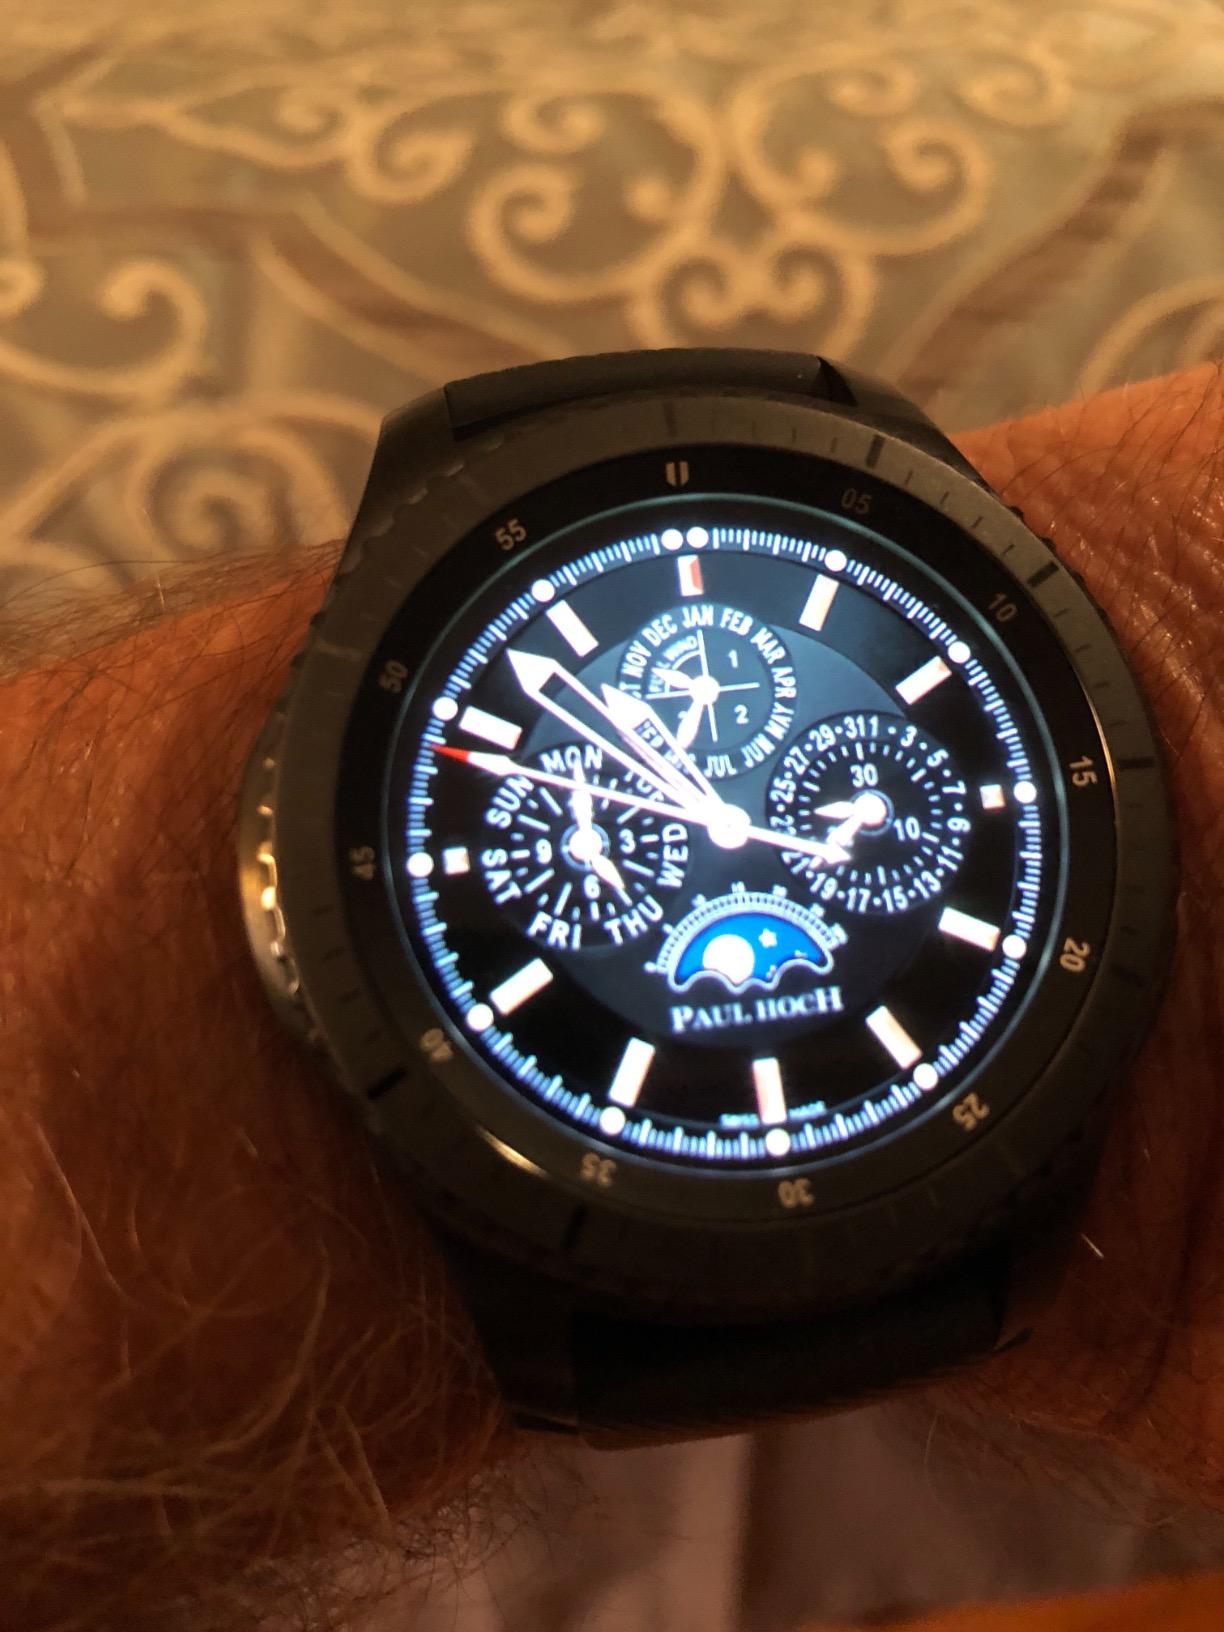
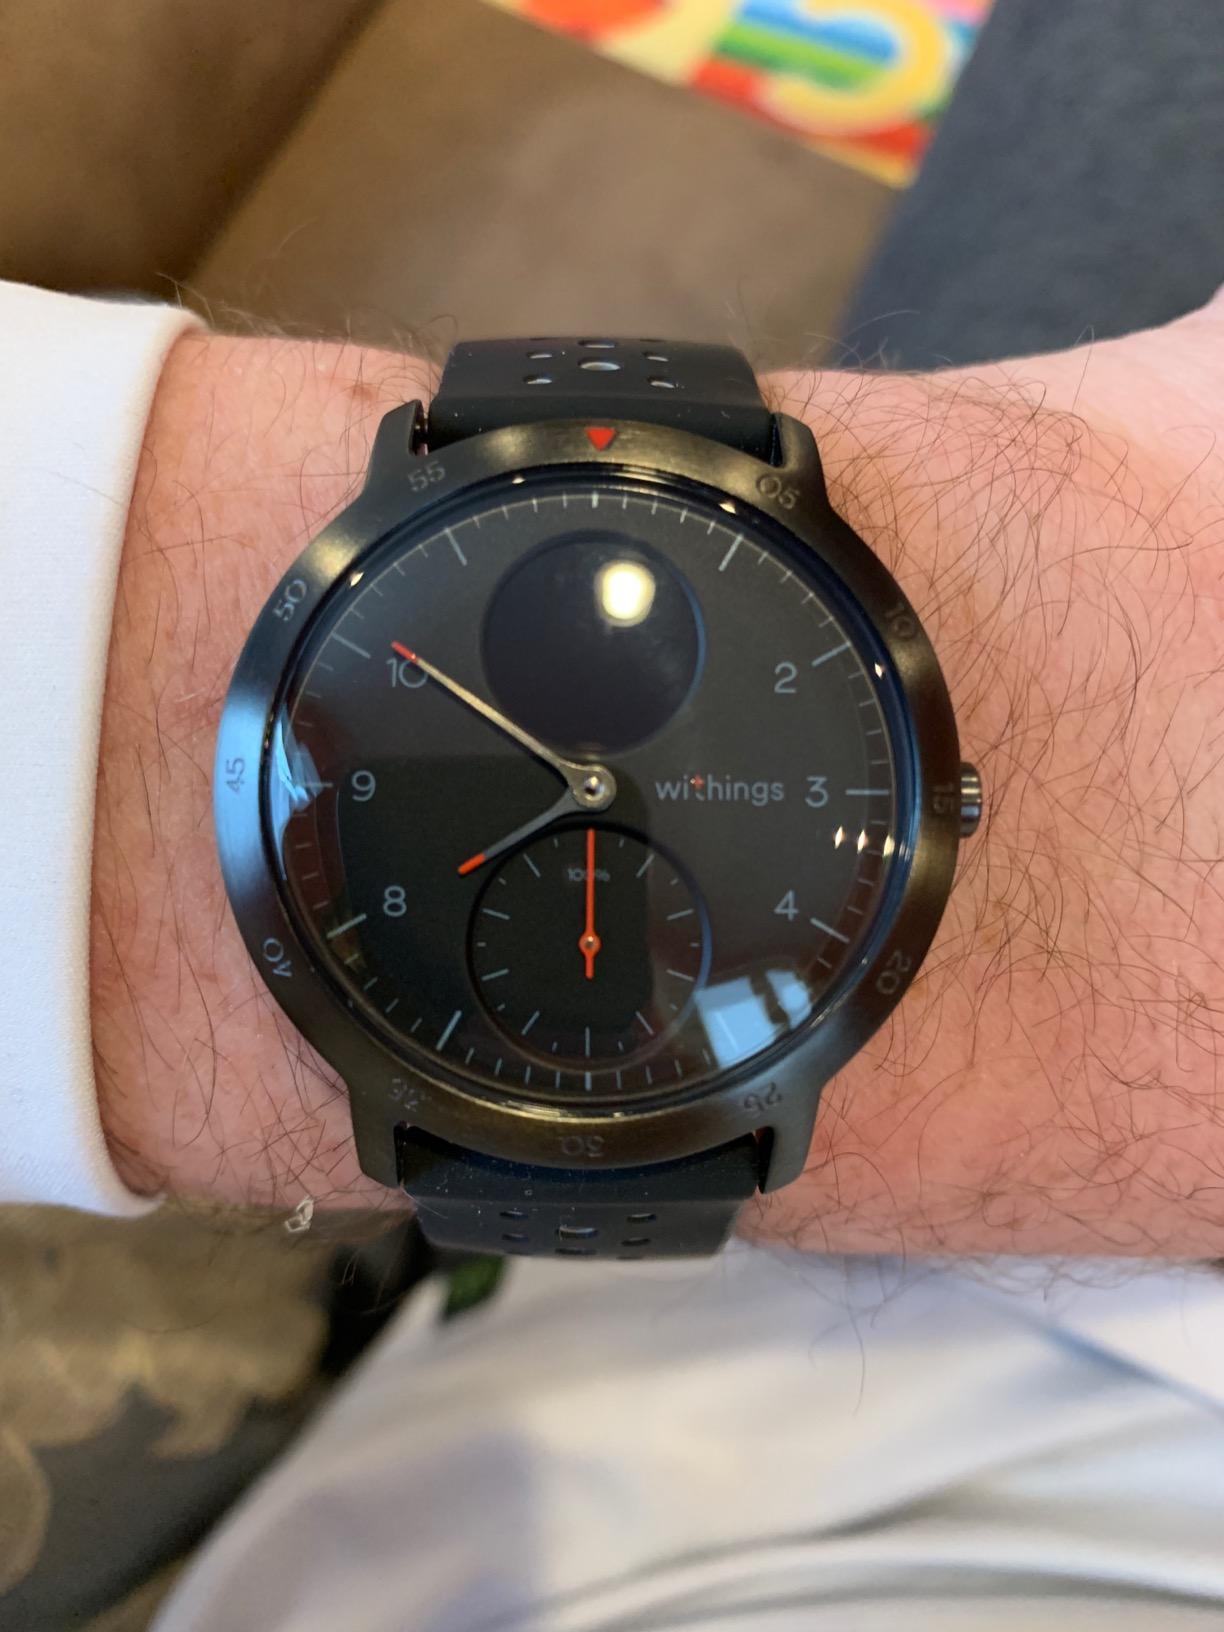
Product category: smartwatch
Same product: no